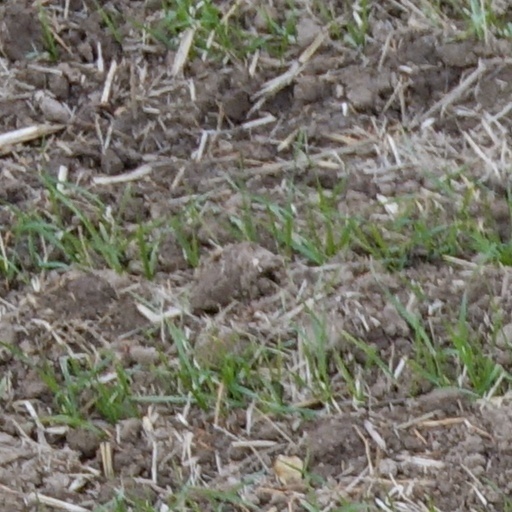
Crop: wheat